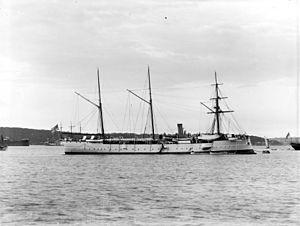
La classe Bussard est une classe de croiseur non protégé construit pour la Kaiserliche Marine à la fin du XIXᵉ siècle. Six navires, le Bussard, Falke, Seeadler, Cormoran, Condor et Geier, furent construits par les chantiers navals Kaiserliche Werft Danzig, Kaiserliche Werft Kiel, Kaiserliche Werft Wilhelmshaven et Blohm + Voss de Hambourg.
Le SMS Bussard est un croiseur non protégé, navire de tête de sa classe construit pour la Kaiserliche Marine pendant les années 1880.